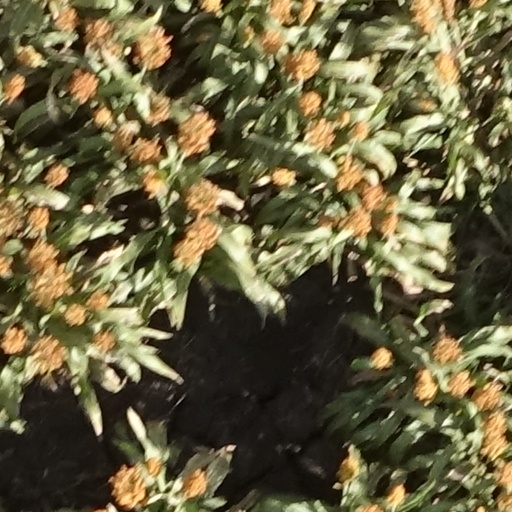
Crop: sorghum